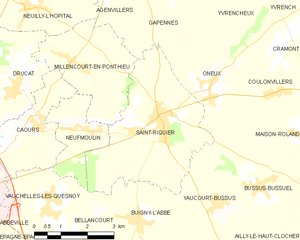
Carte des communes françaises Saint-Riquier